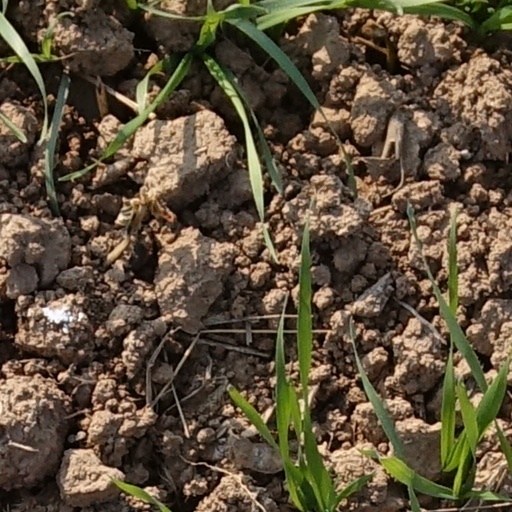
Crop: wheat